Animal sexual behaviour

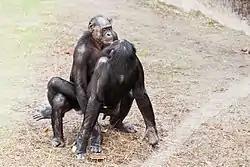
Bonobos mating in a zoo

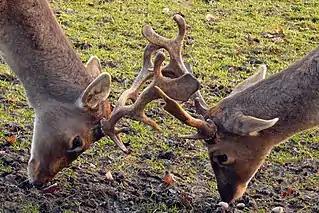
Stags fighting while competing for females—a common sexual behavior

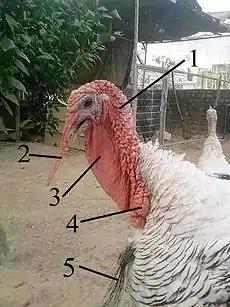
Anatomical structures on the head and throat of a domestic turkey. 1. Caruncles 2. Snood 3. Wattle (dewlap) 4. Major caruncle 5. Beard. During sexual behavior, these structures enlarge or become brightly colored.

Animal sexual behaviour takes many different forms, including within the same species. Common mating or reproductively motivated systems include monogamy, polygyny, polyandry, polygamy and promiscuity. Other sexual behaviour may be reproductively motivated (e.g. sex apparently due to duress or coercion and situational sexual behaviour) or non-reproductively motivated (e.g. homosexual sexual behaviour, bisexual sexual behaviour, cross-species sex, sexual arousal from objects or places, sex with dead animals, etc.).